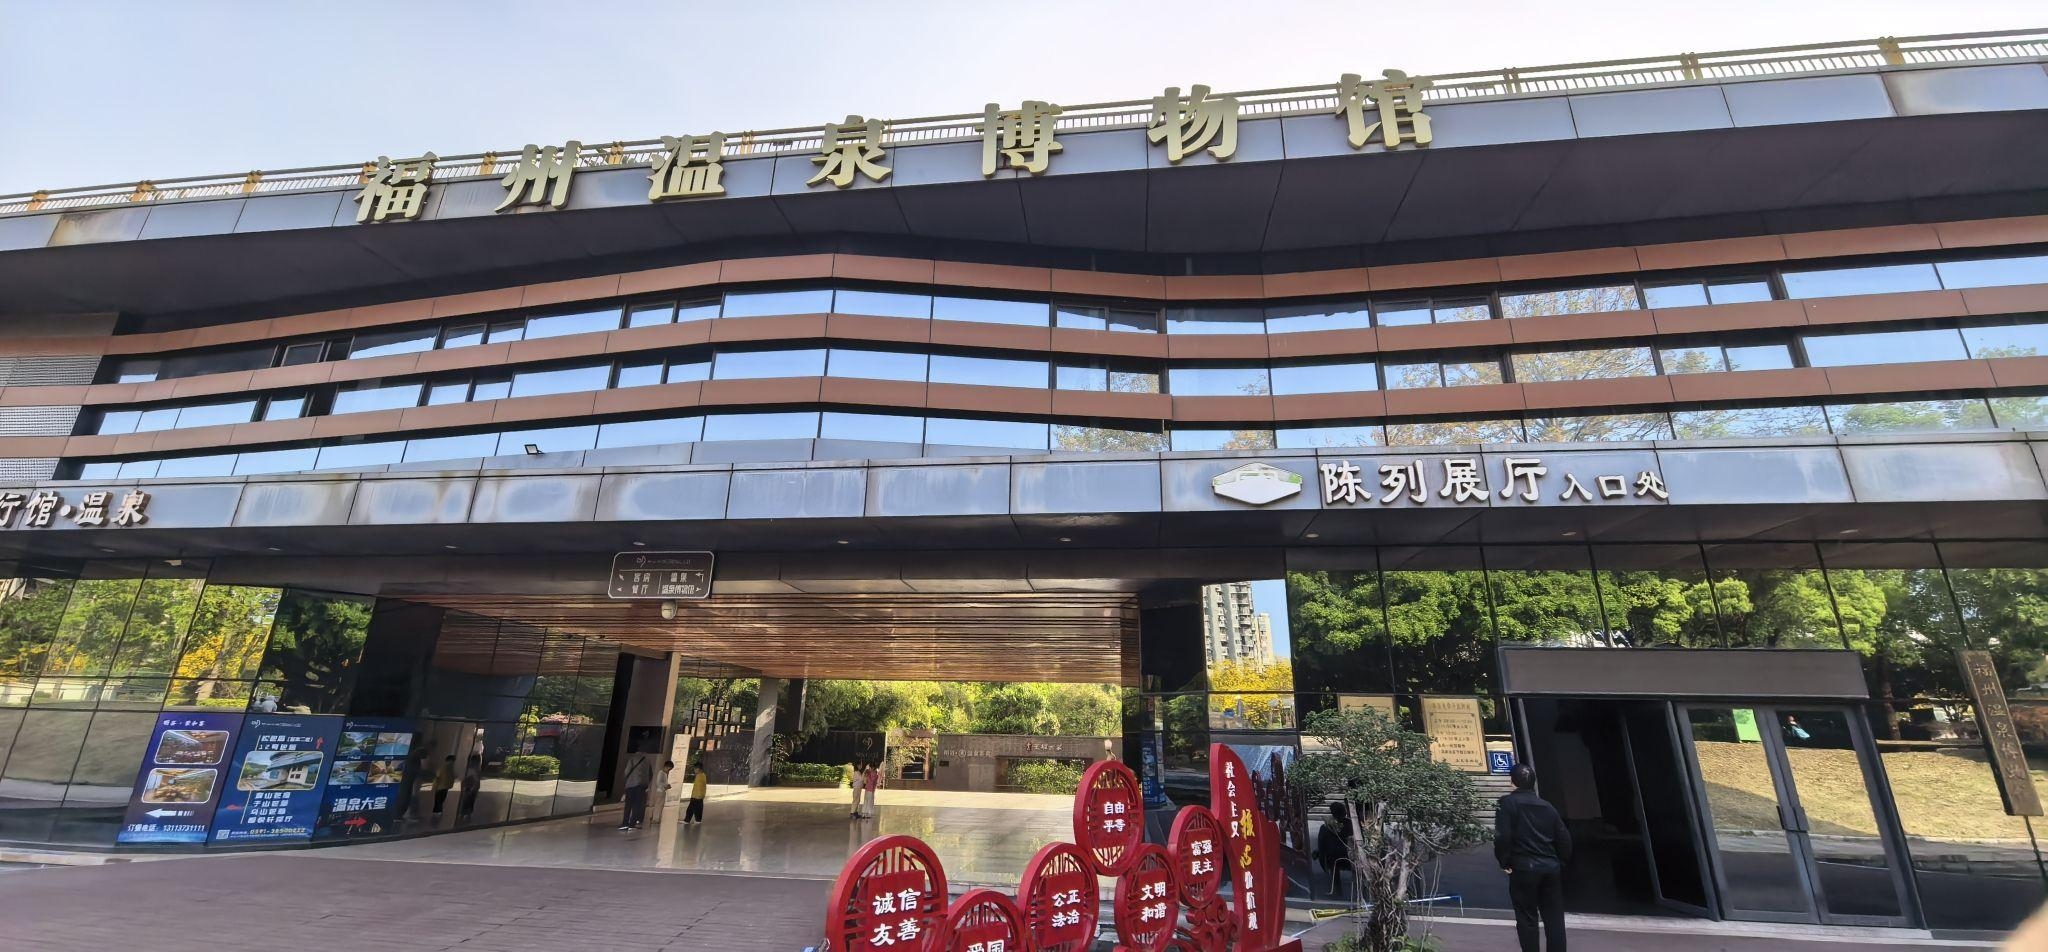
地标名称：福州温泉博物馆
所在城市：福州市·晋安区